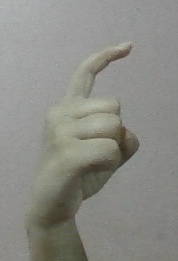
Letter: ra